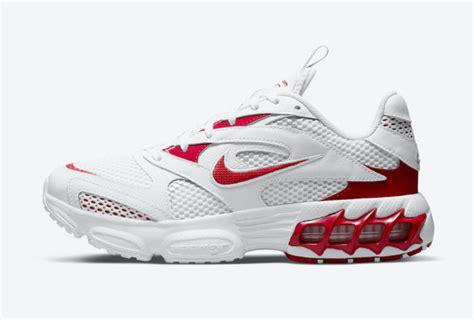
Brand: Nike
Model: Zoom Air Fire